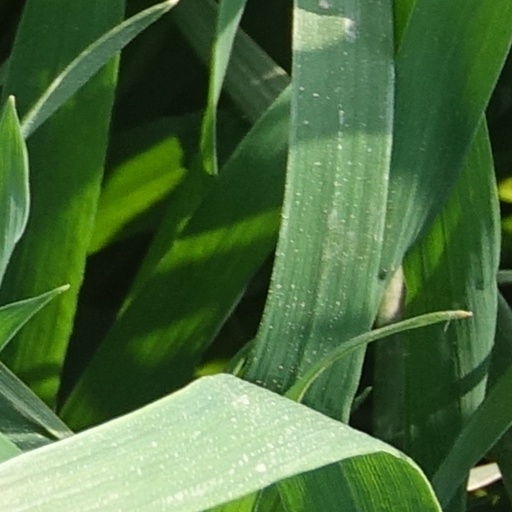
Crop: wheat